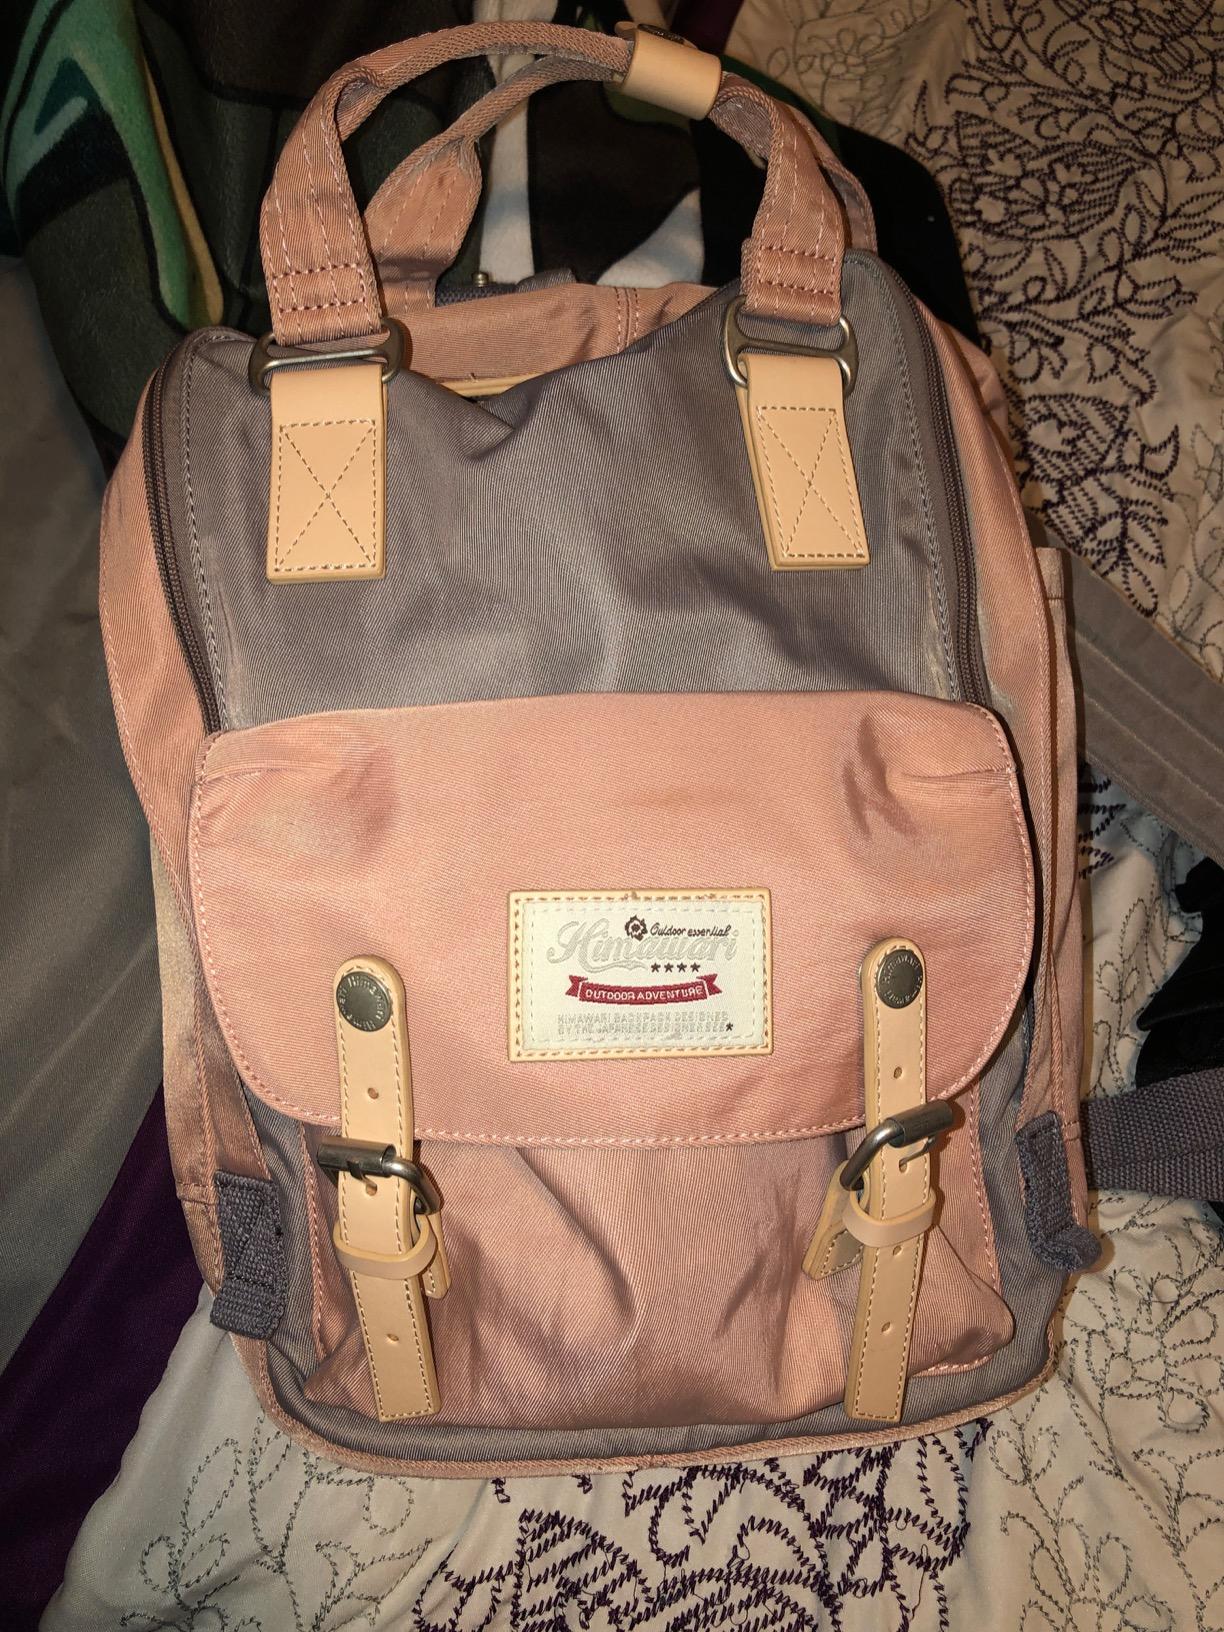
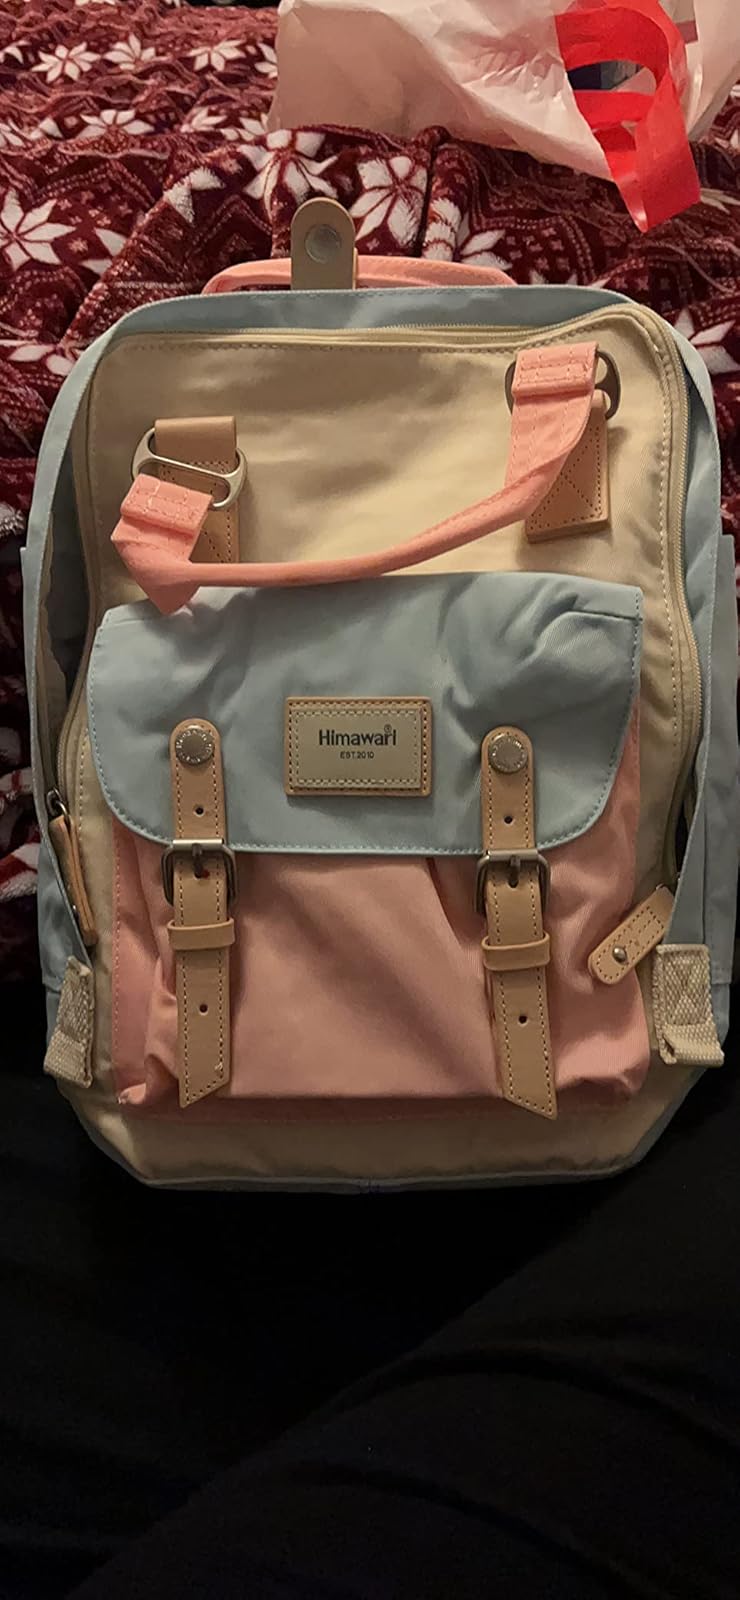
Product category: bag
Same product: no